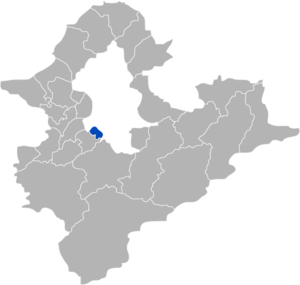
Yonghe est un district de la ville de Nouveau Taipei, à Taïwan.